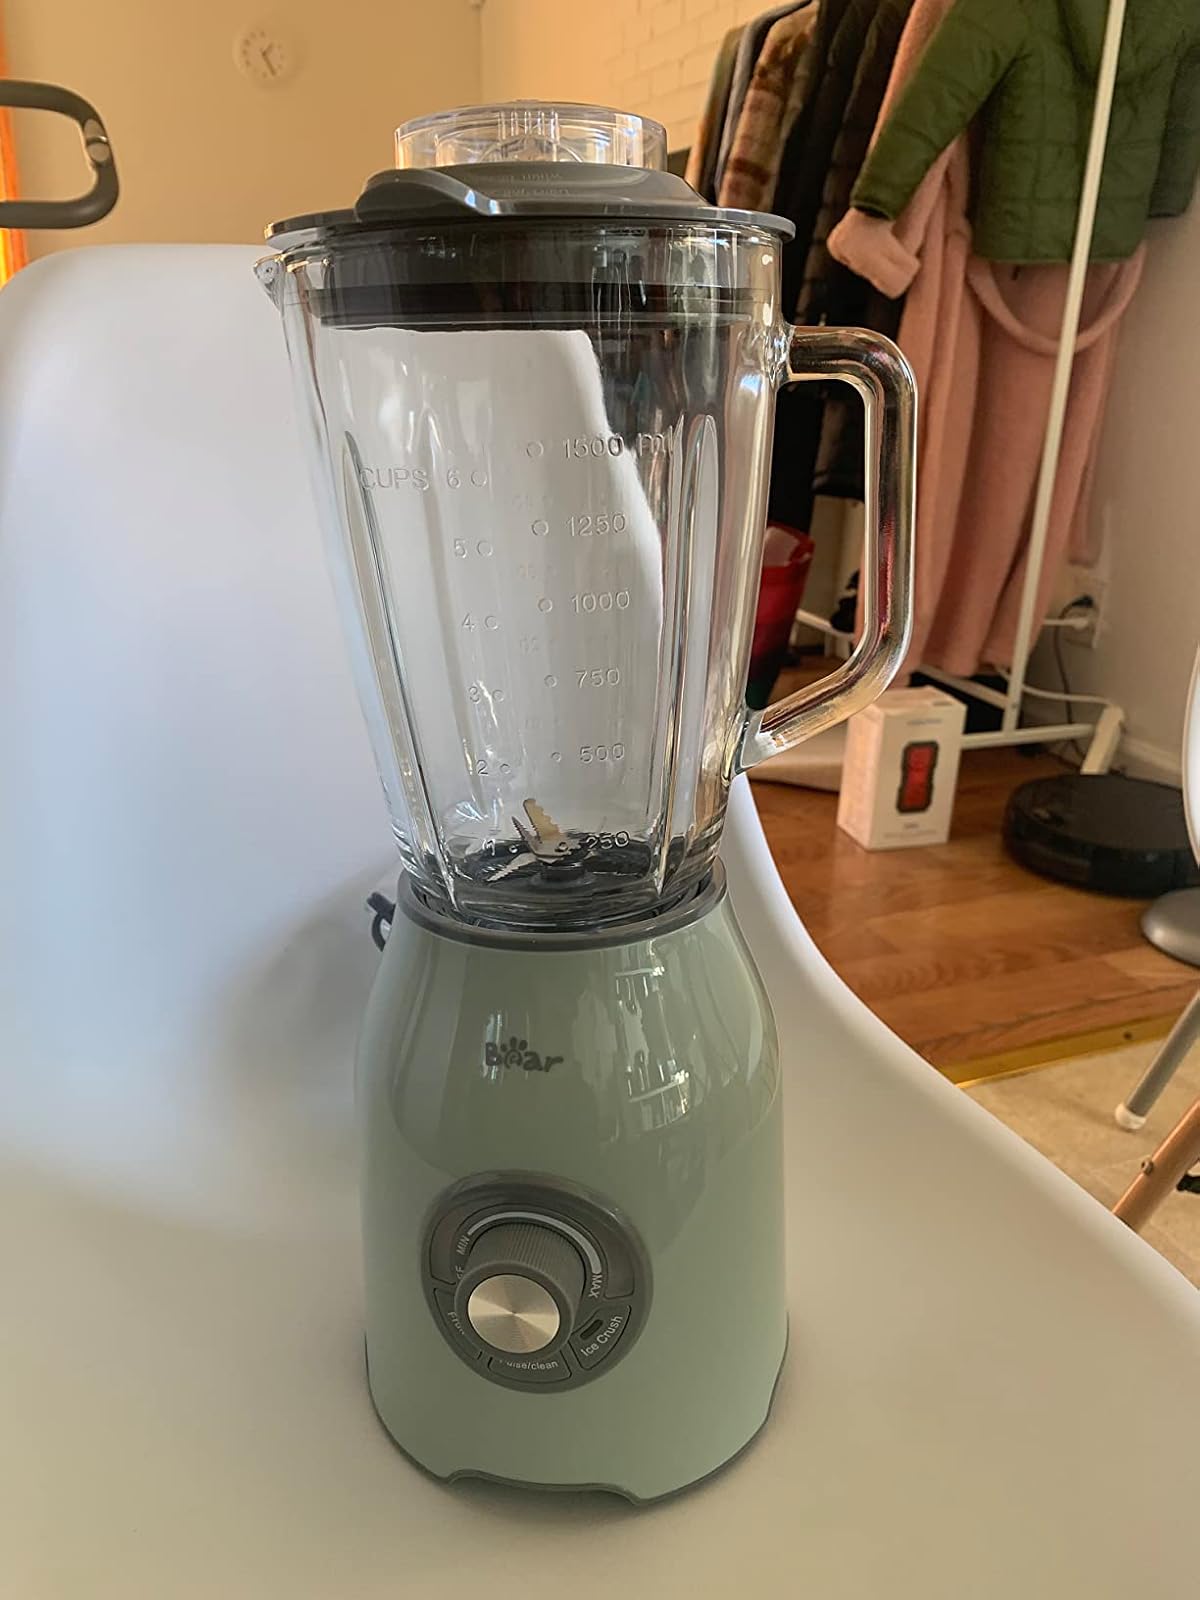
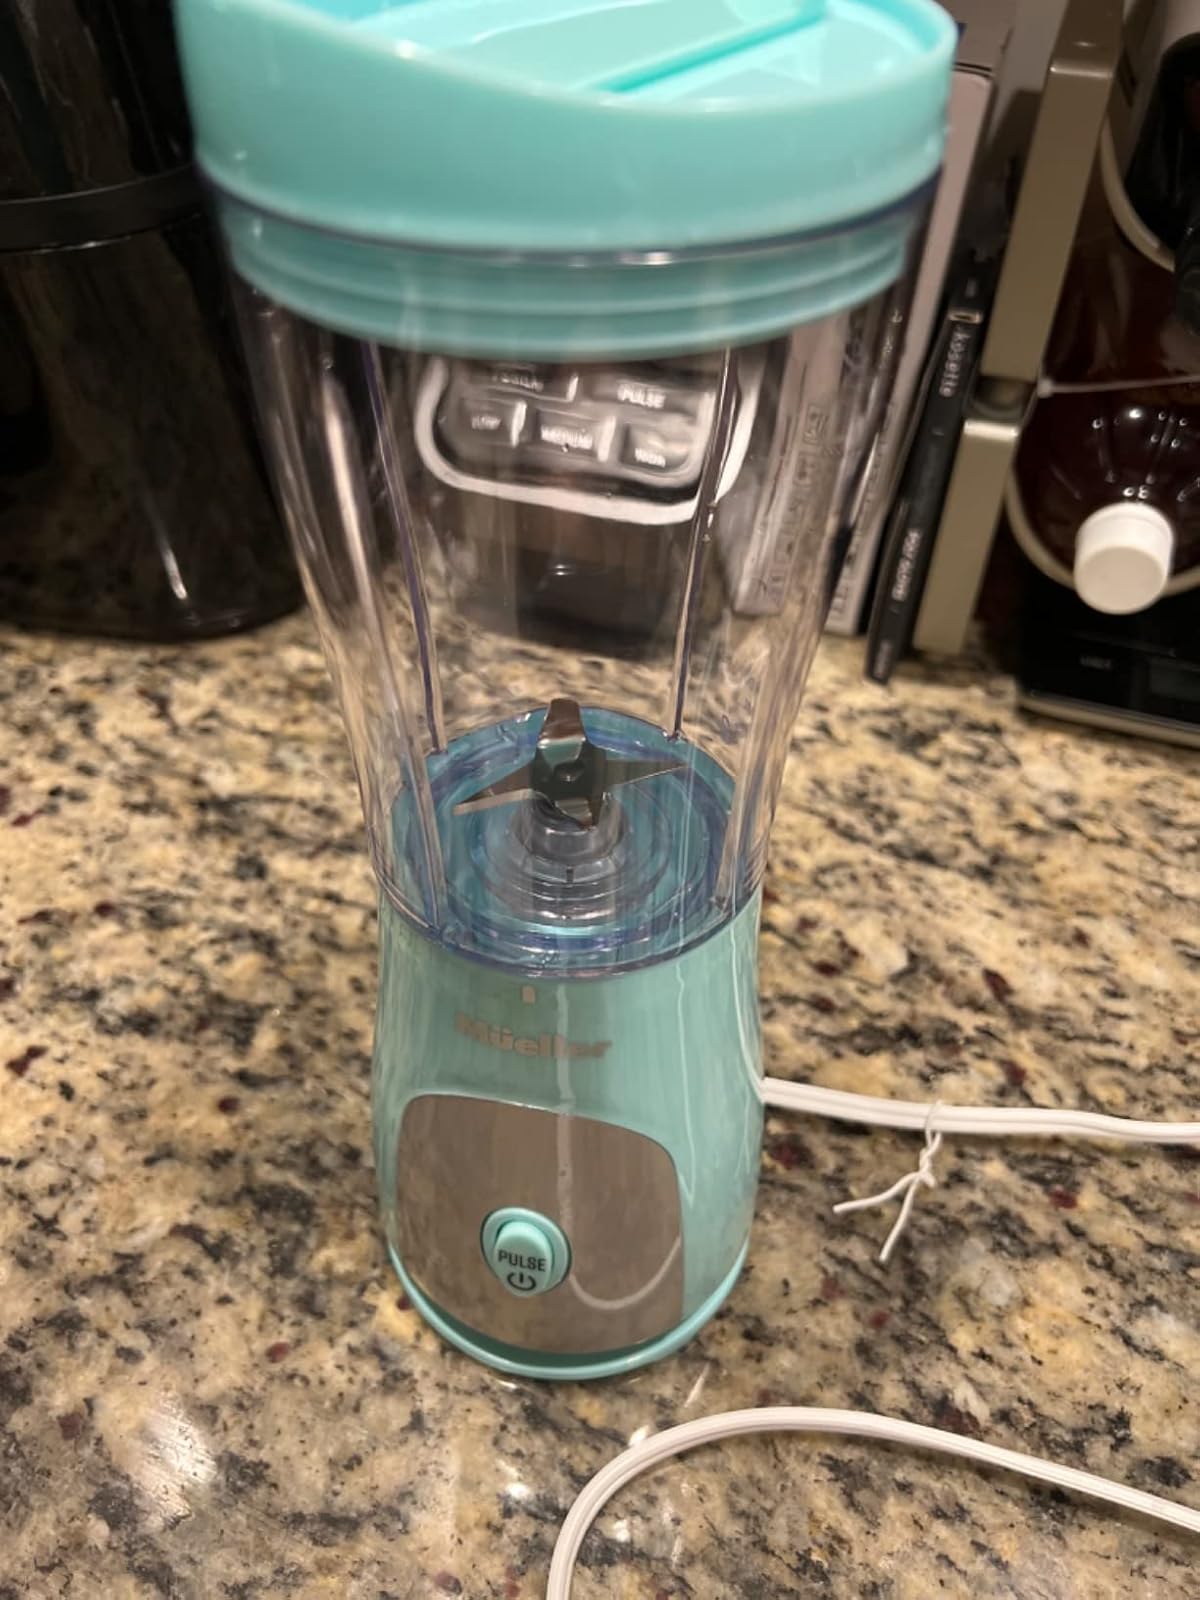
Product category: items_blender
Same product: no